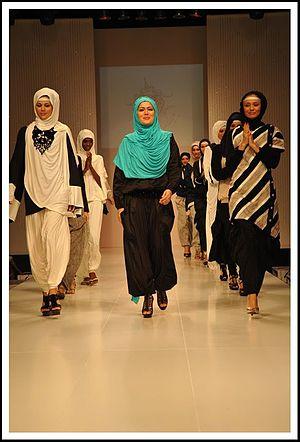
La mode modeste ou mode pudique est une façon de se vêtir en respectant un certain nombre de codes faisant référence à certaines conceptions de la décence. Ce terme peut particulièrement désigner un courant de mode influencé par l'islam.